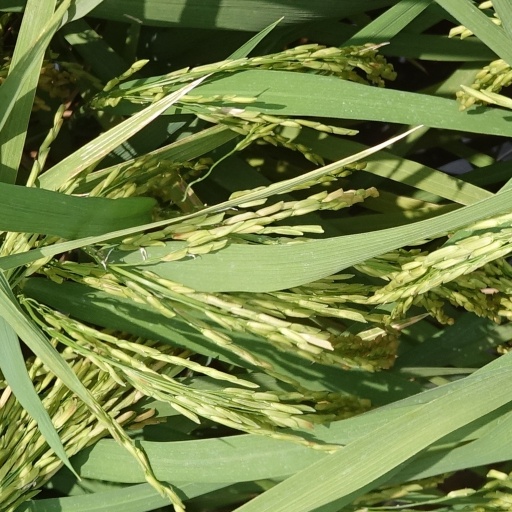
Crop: rice